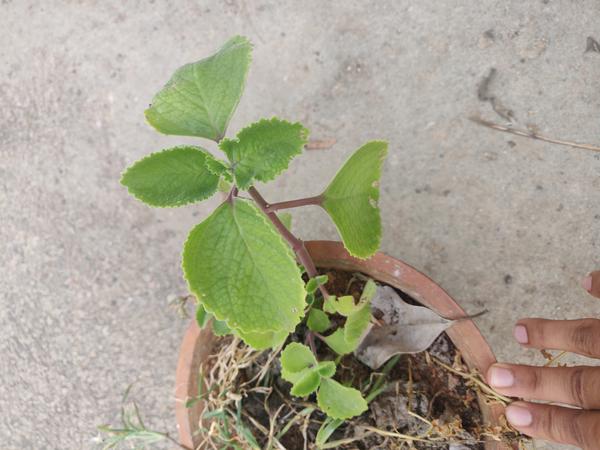
Plant: Doddapatre